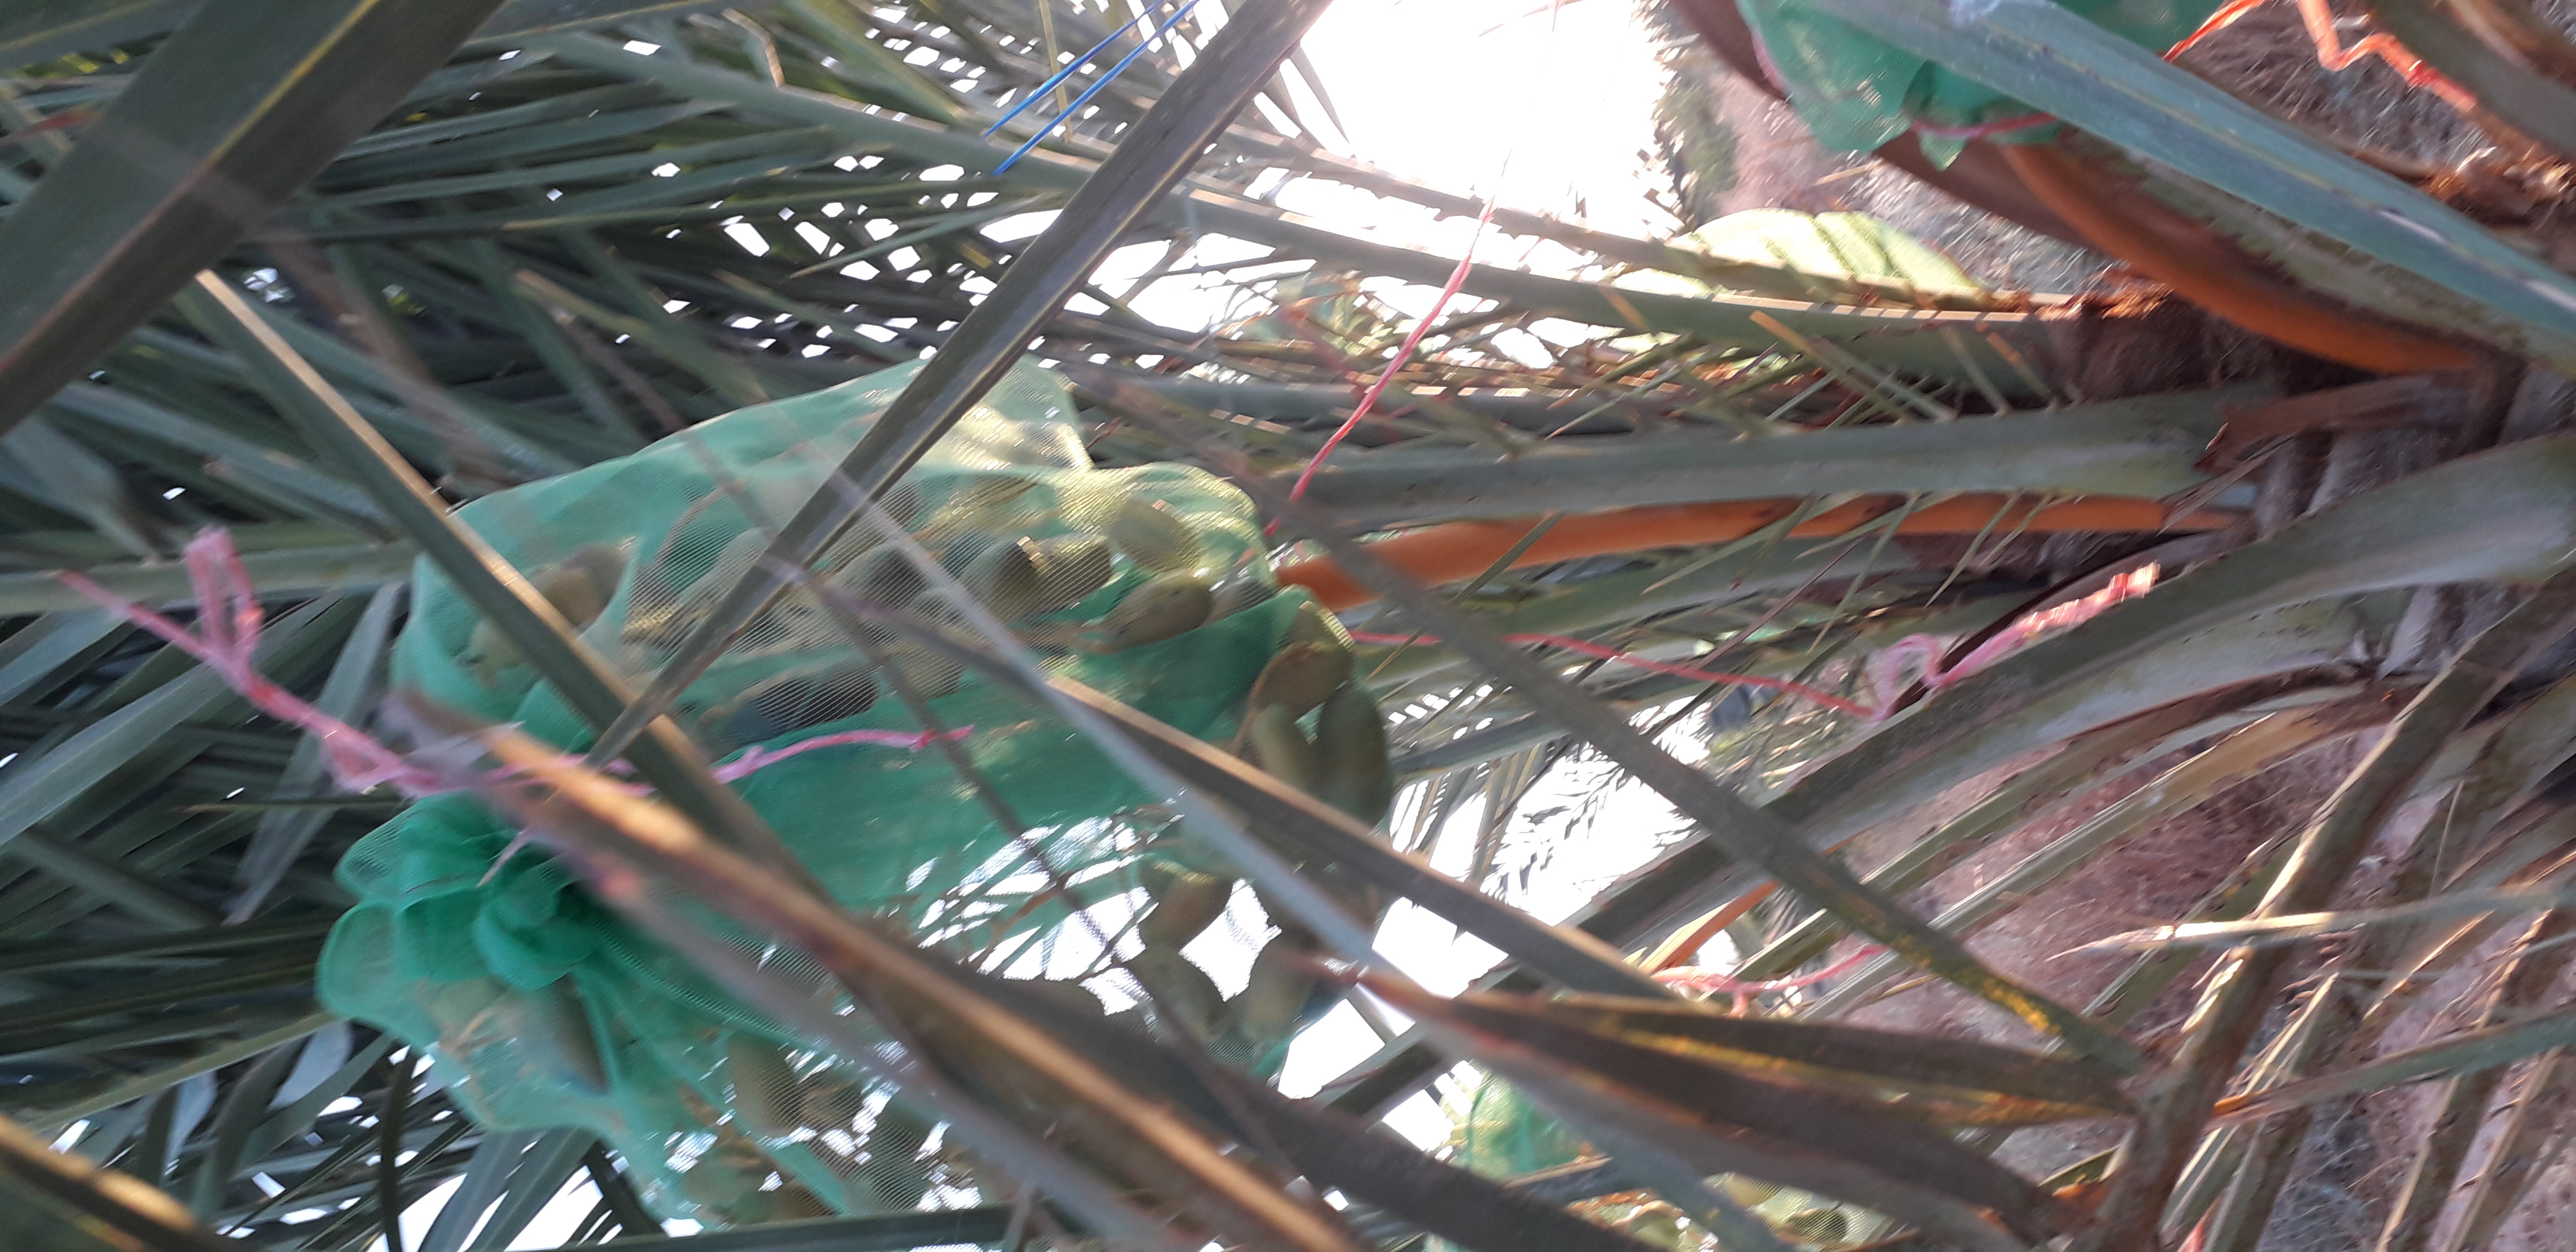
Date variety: Boumajhoul